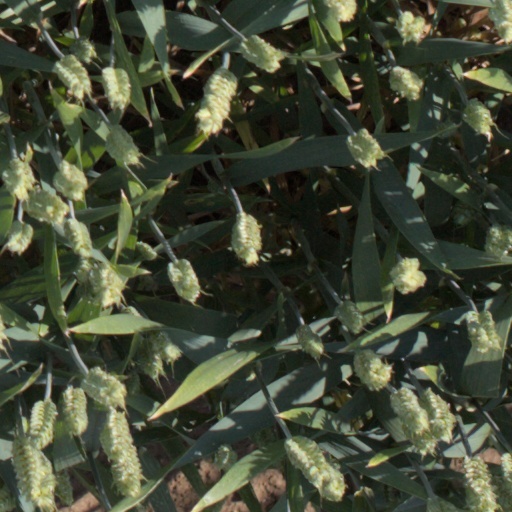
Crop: wheat